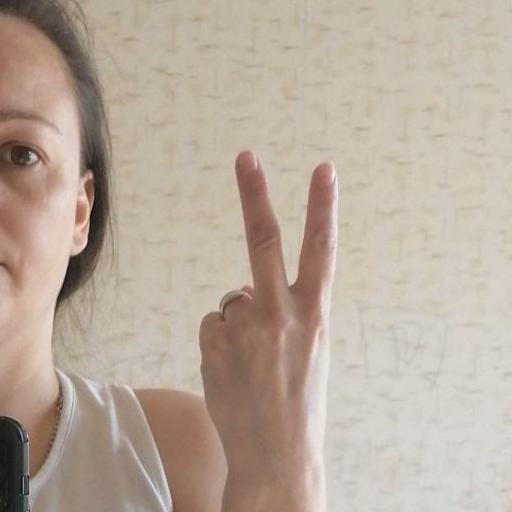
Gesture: peace_inverted